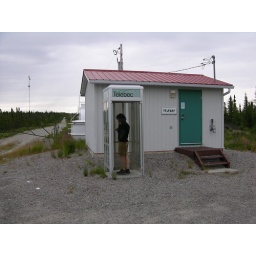
the transmitter is way off in the distance and there is a generator providing power to the phone behind the small building